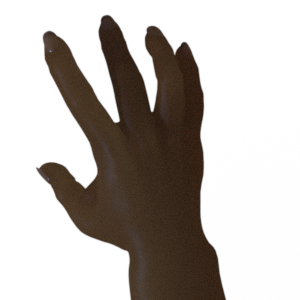
Label: paper